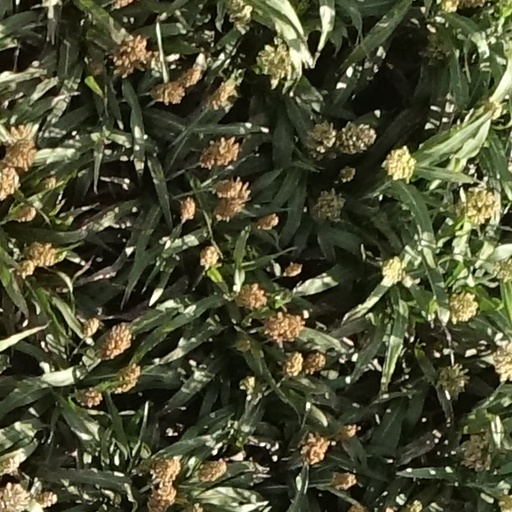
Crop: sorghum